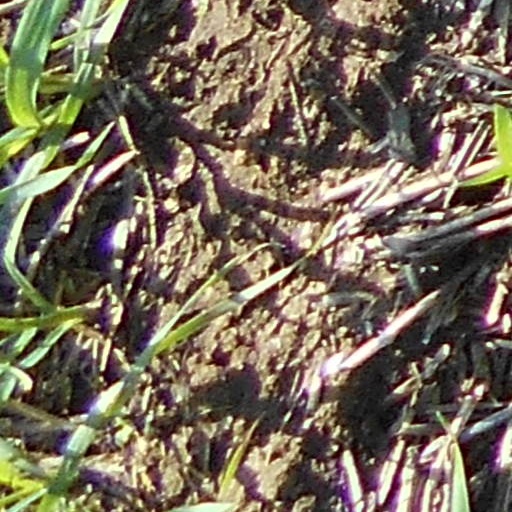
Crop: wheat